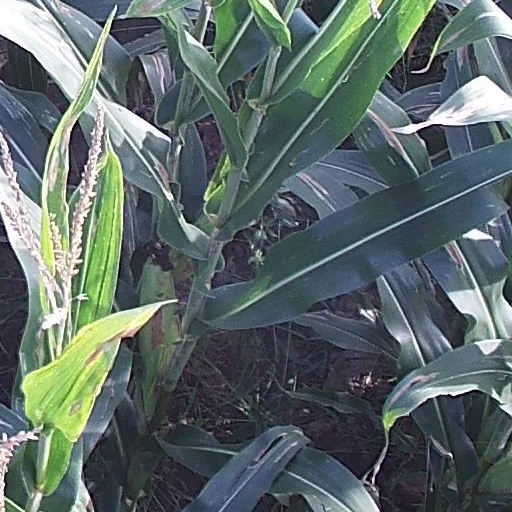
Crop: maize; corn